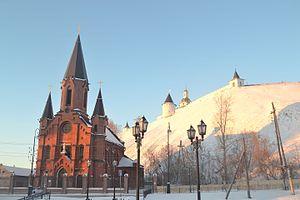
L'Eglise catholique romaine à Tobolsk (Russie, Sibérie) Español: La Iglesia Católica Romana en Tobolsk (Rusia, Siberia) Italiano: La Chiesa cattolica romana a Tobolsk (Russia, Siberia) עברית: הכנסייה הקתולית בטובולסק (רוסיה, סיביר) Ελληνικά: Η Ρωμαιοκαθολική Εκκλησία στο Τομπόλσκ (Ρωσία, Σιβηρία)